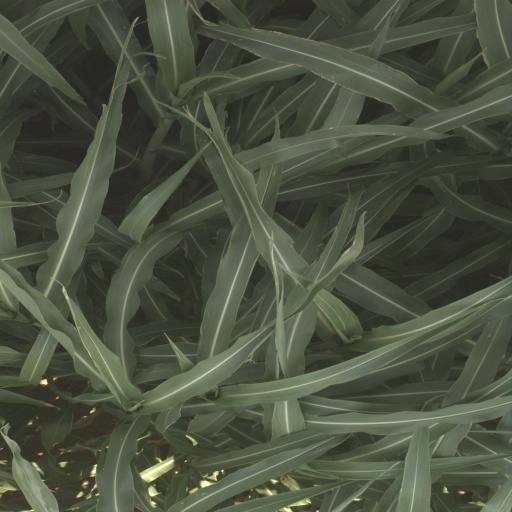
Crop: sorghum